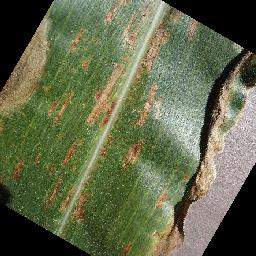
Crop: corn
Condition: (maize)_cercospora_spot_gray_spot